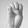
ASL letter: E